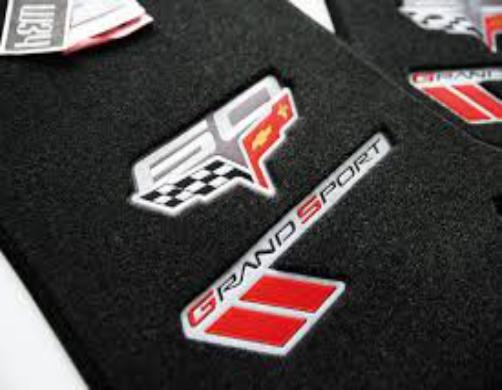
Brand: grand sport
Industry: Transportation